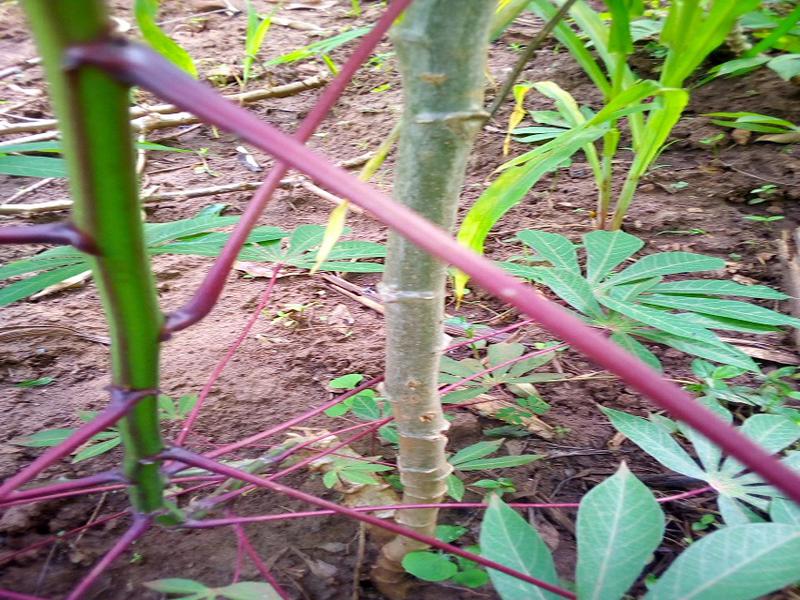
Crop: cassava
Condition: healthy